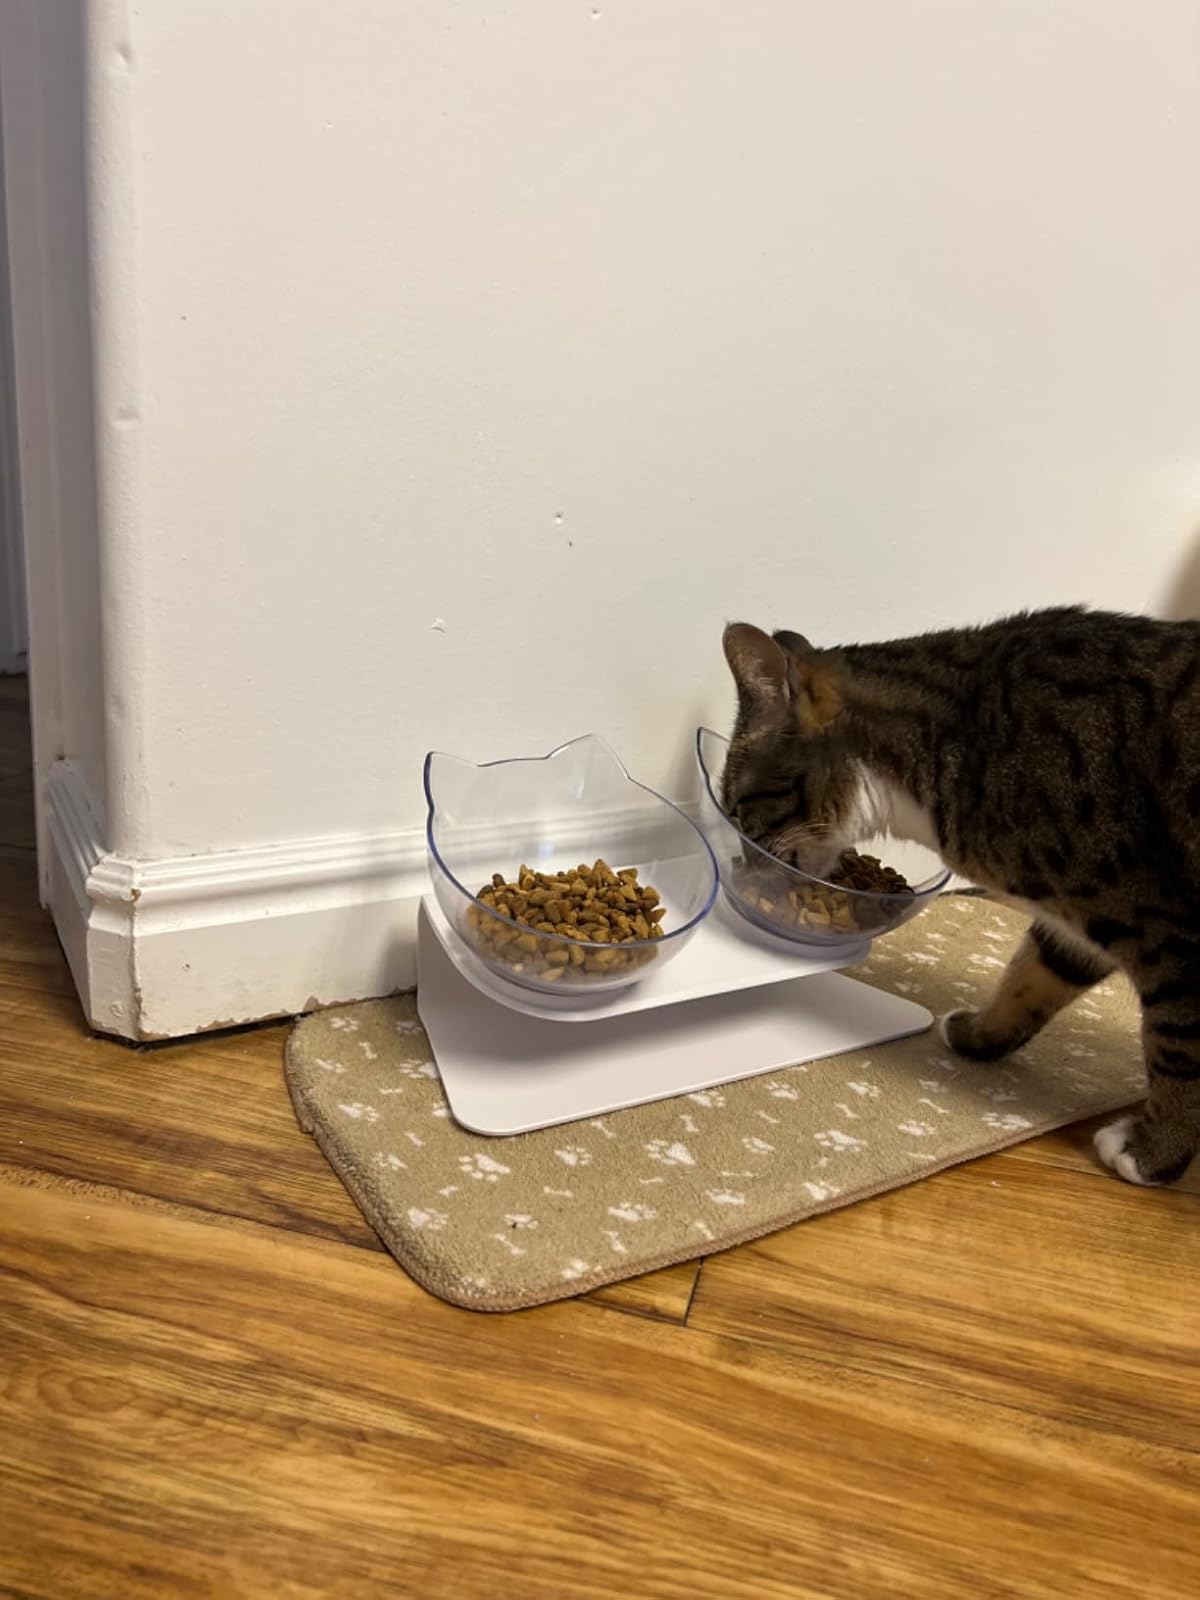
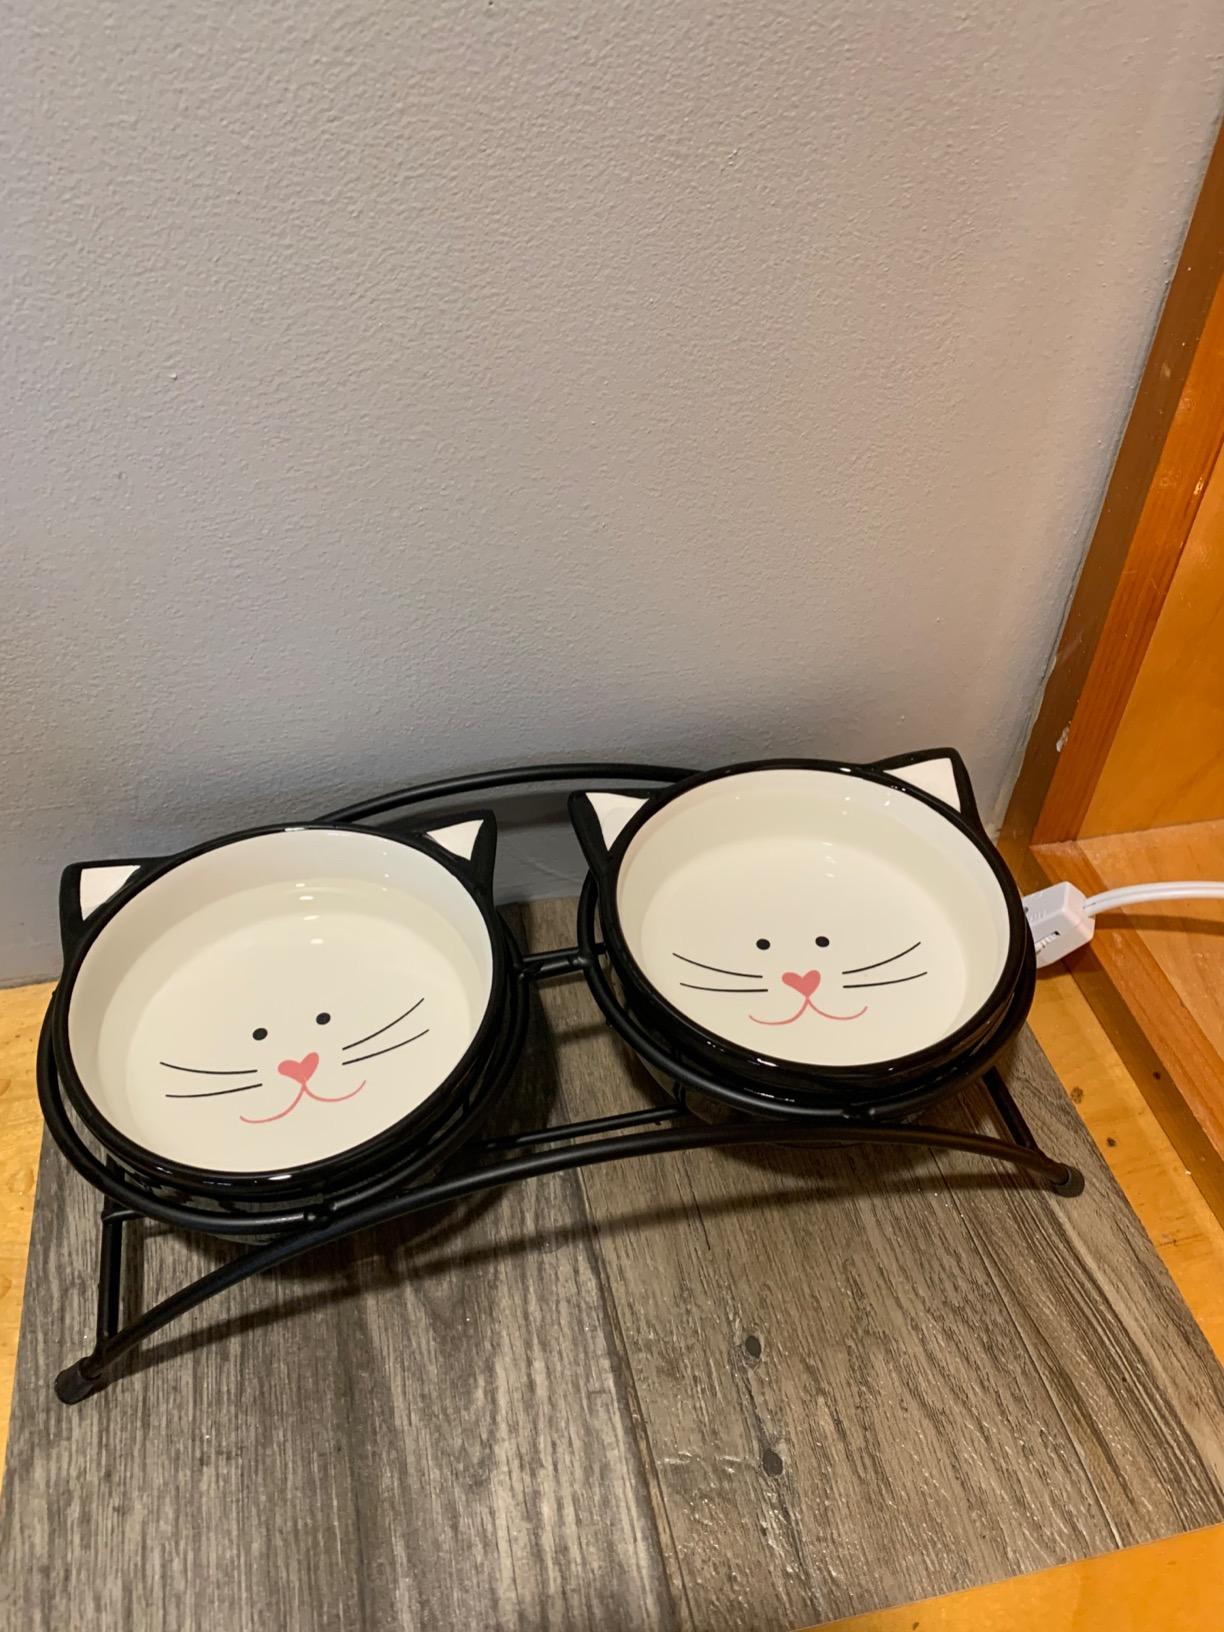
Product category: items_bowl
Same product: no